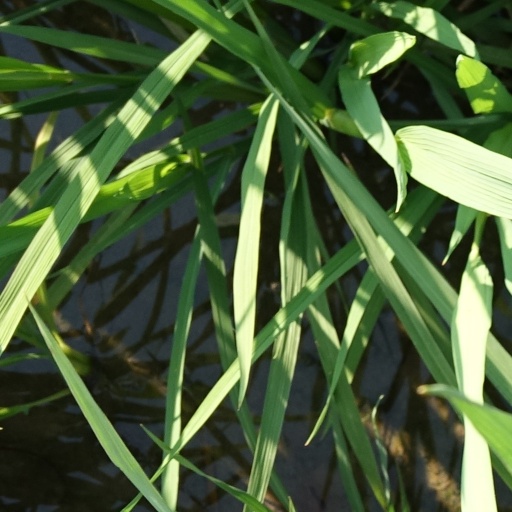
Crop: rice